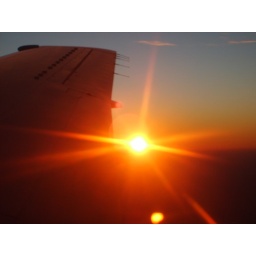
This was taken right after sunrise in Tennessee from my seat on the plane home.